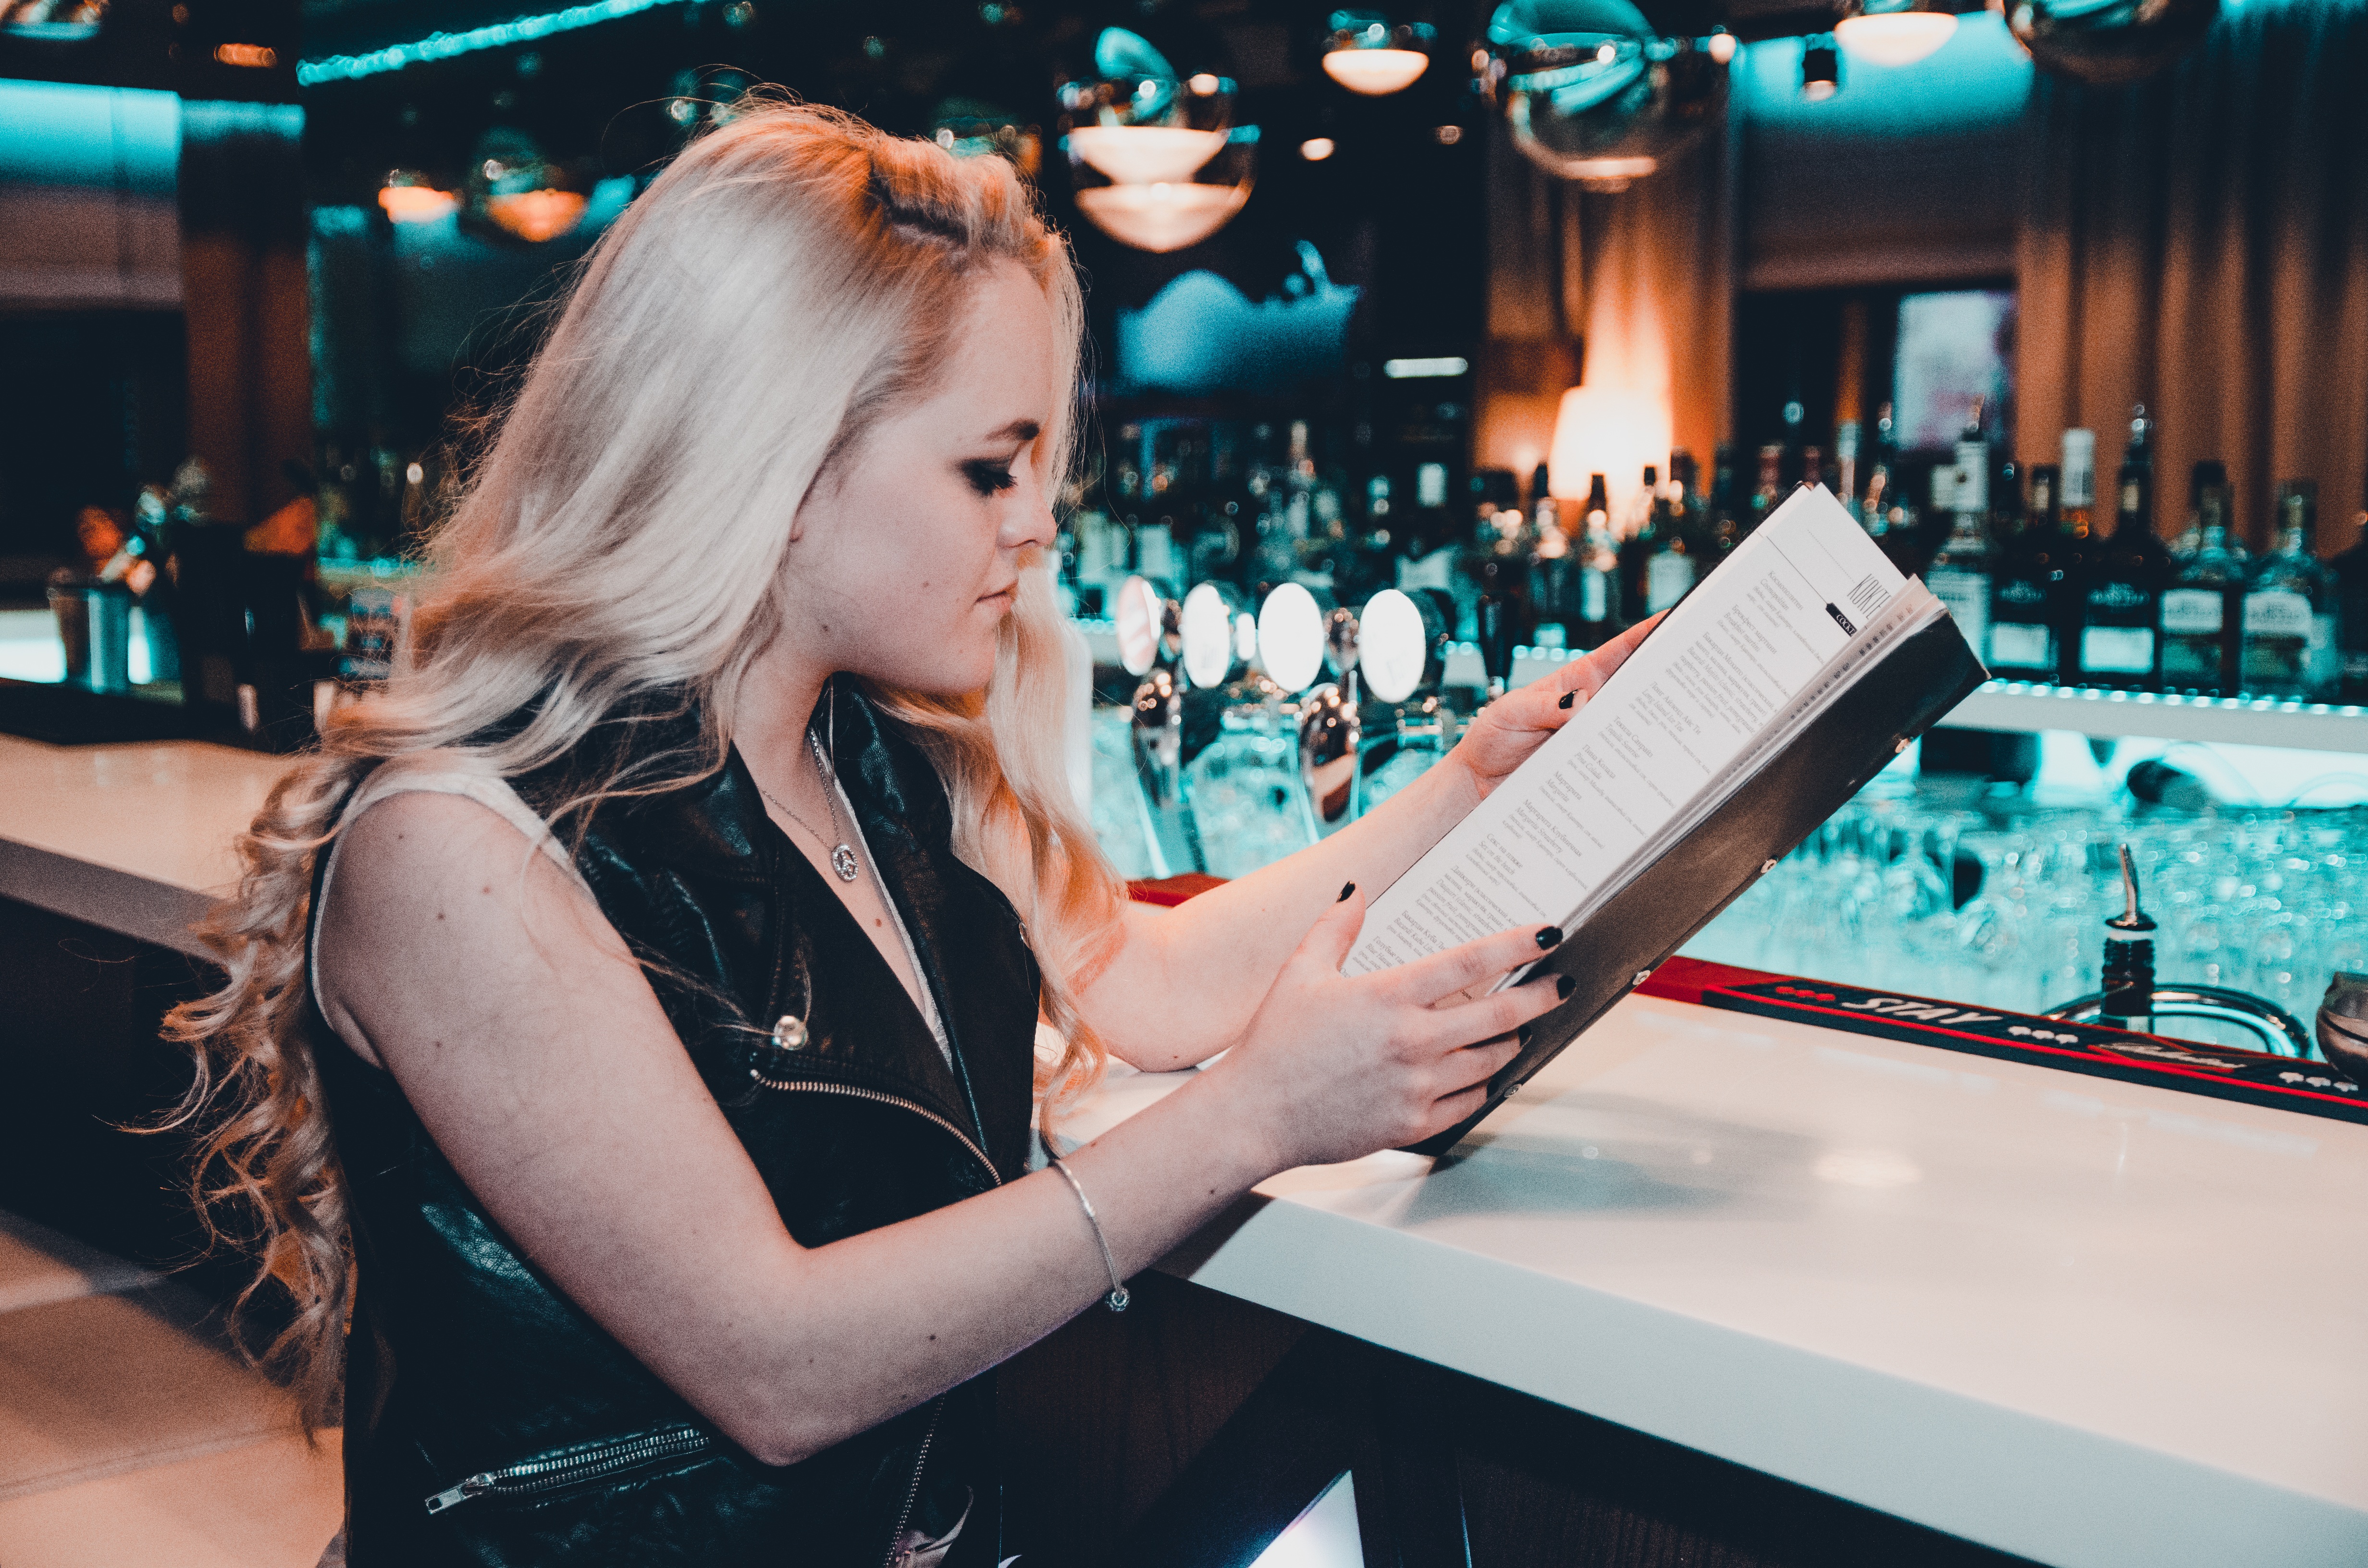
girl, woman, hair, view, female, portrait, model, young, youth, fashion, blonde, jacket, hairstyle, long hair, girls, dress, hands, legs, beauty, style, armchair, posture, smiles, dark background, cosmetics, erotic, light background